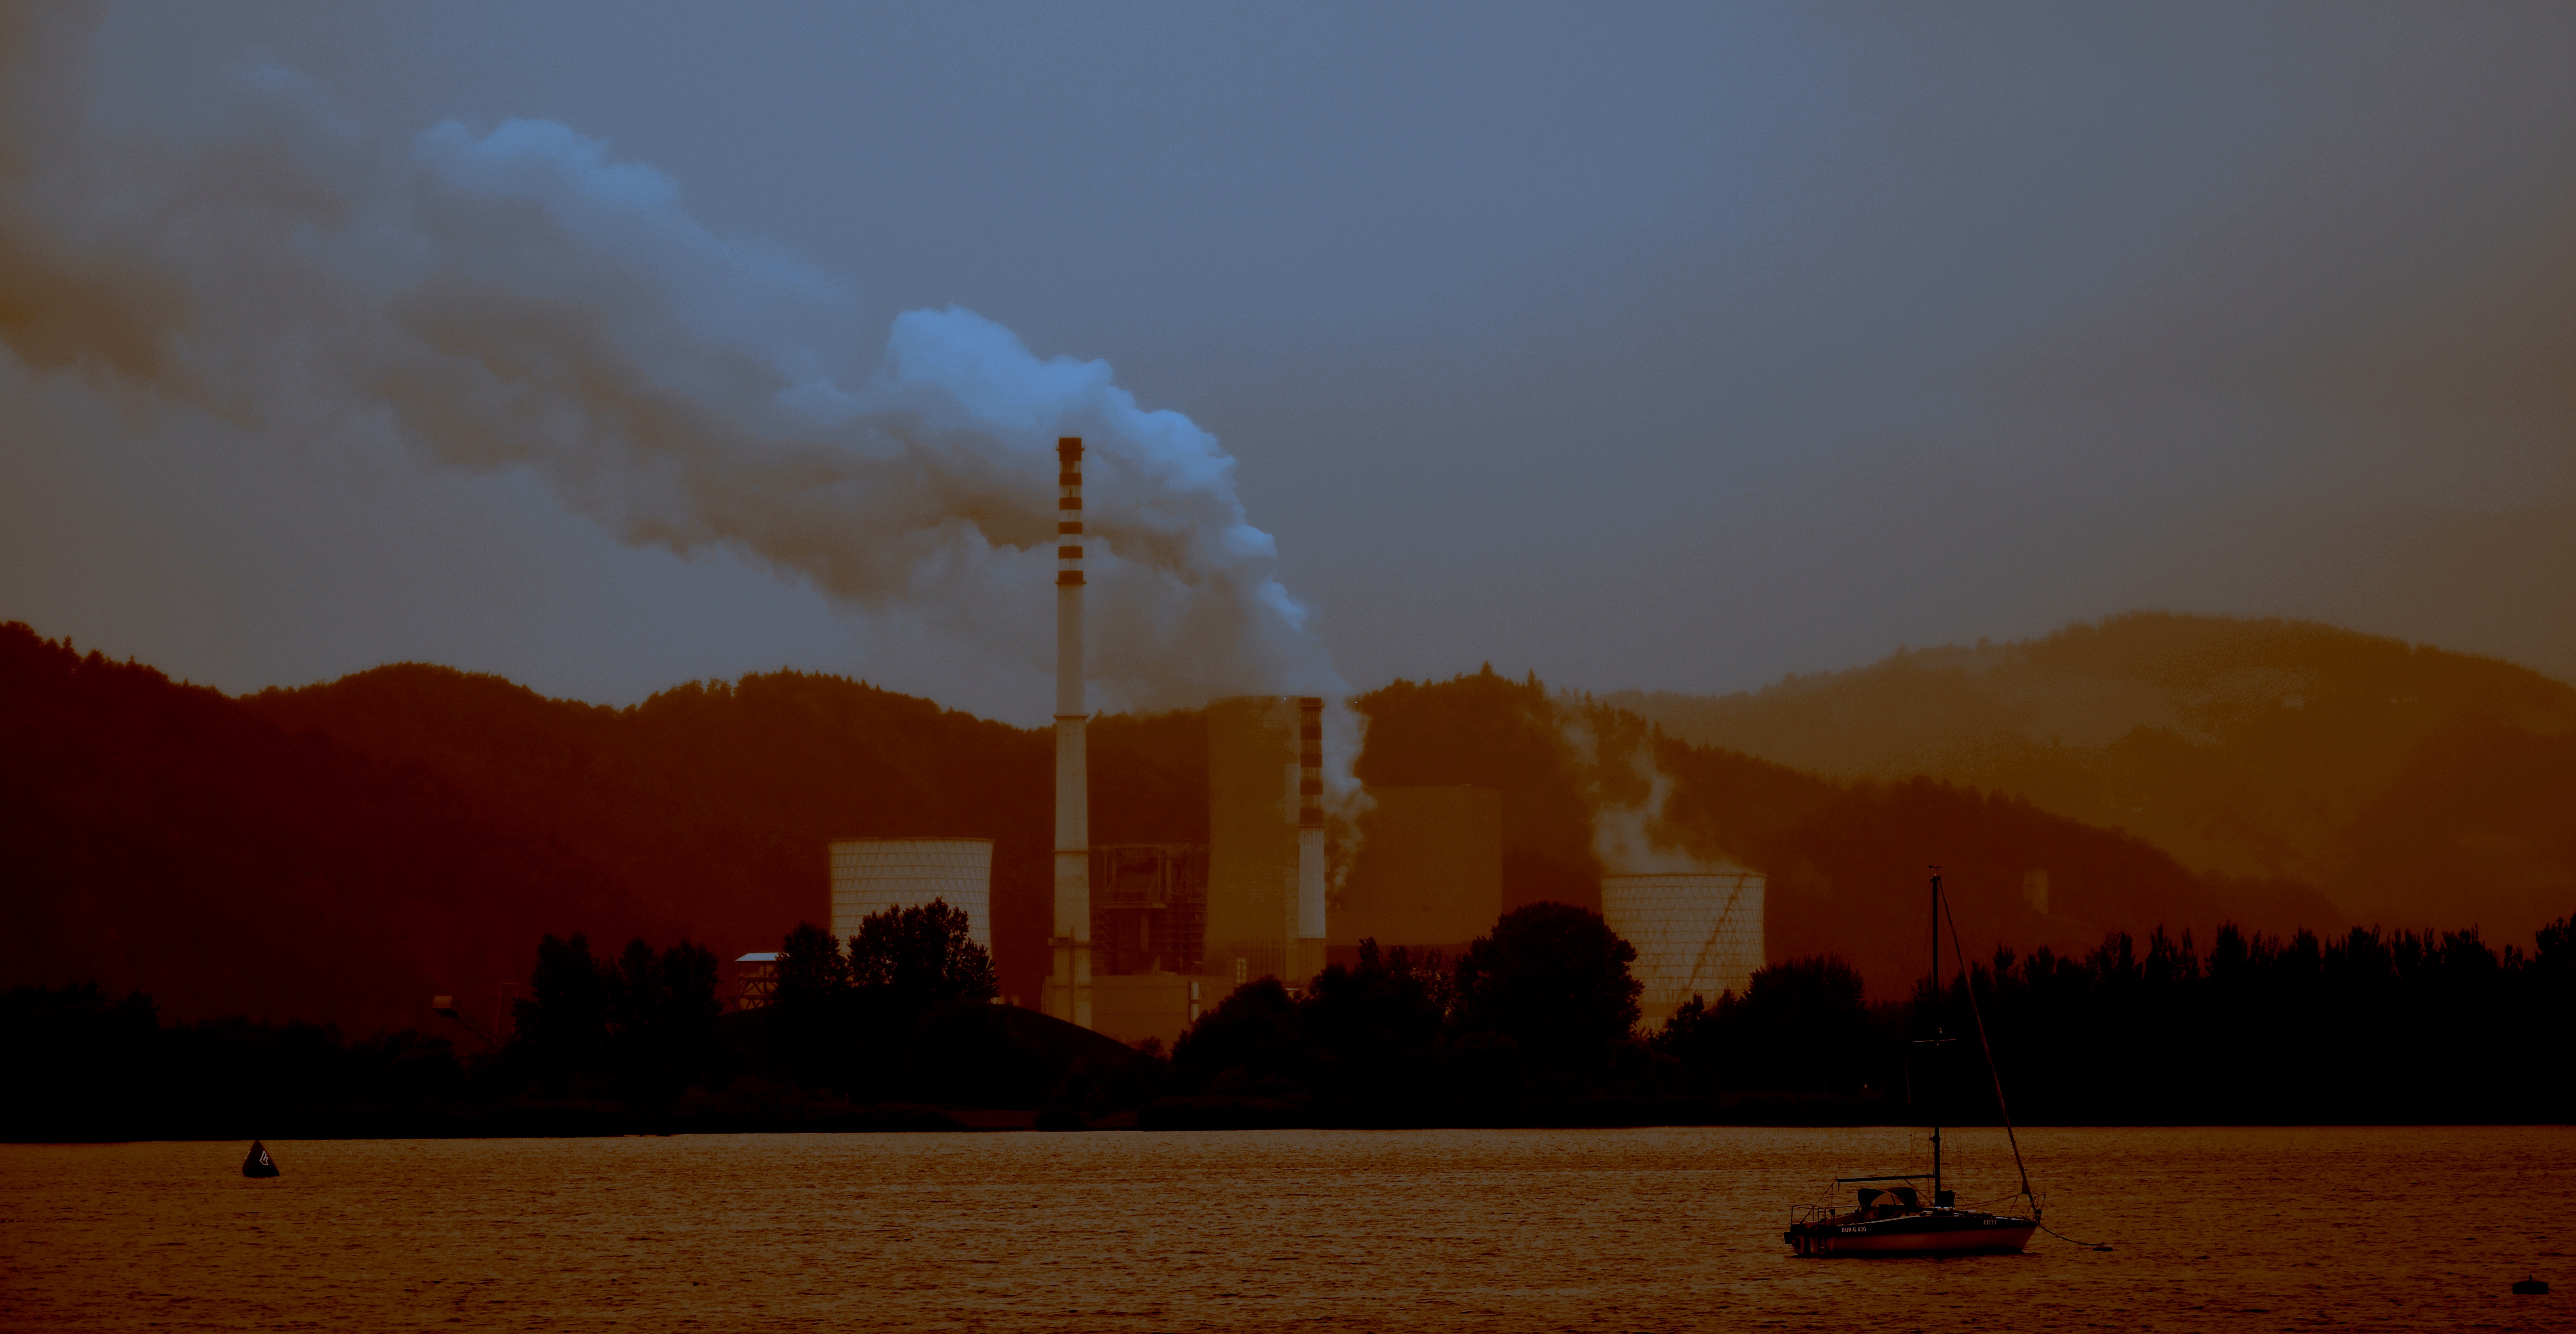
horizon, cloud, sun, sunrise, sunset, mist, skyline, sunlight, morning, dawn, dusk, evening, reflection, haze, atmospheric phenomenon, atmosphere of earth